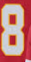
Number: 8